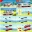
Label: ambulance